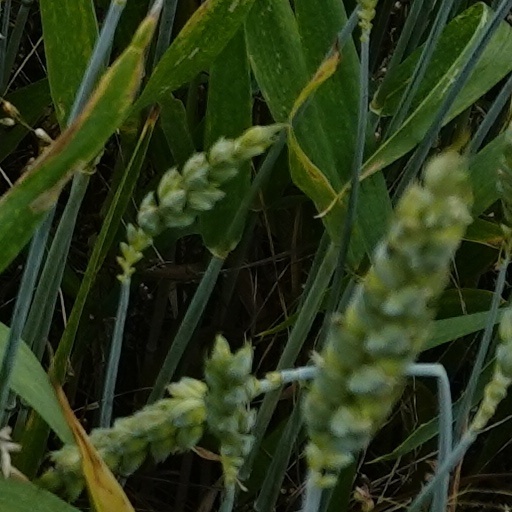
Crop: wheat